List of Bashundhara Kings records and statistics

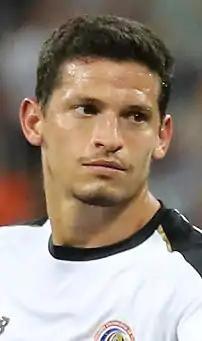
Colindres is the current top scorer of the club

20 wins from 24 games (during the 2018–19 season).